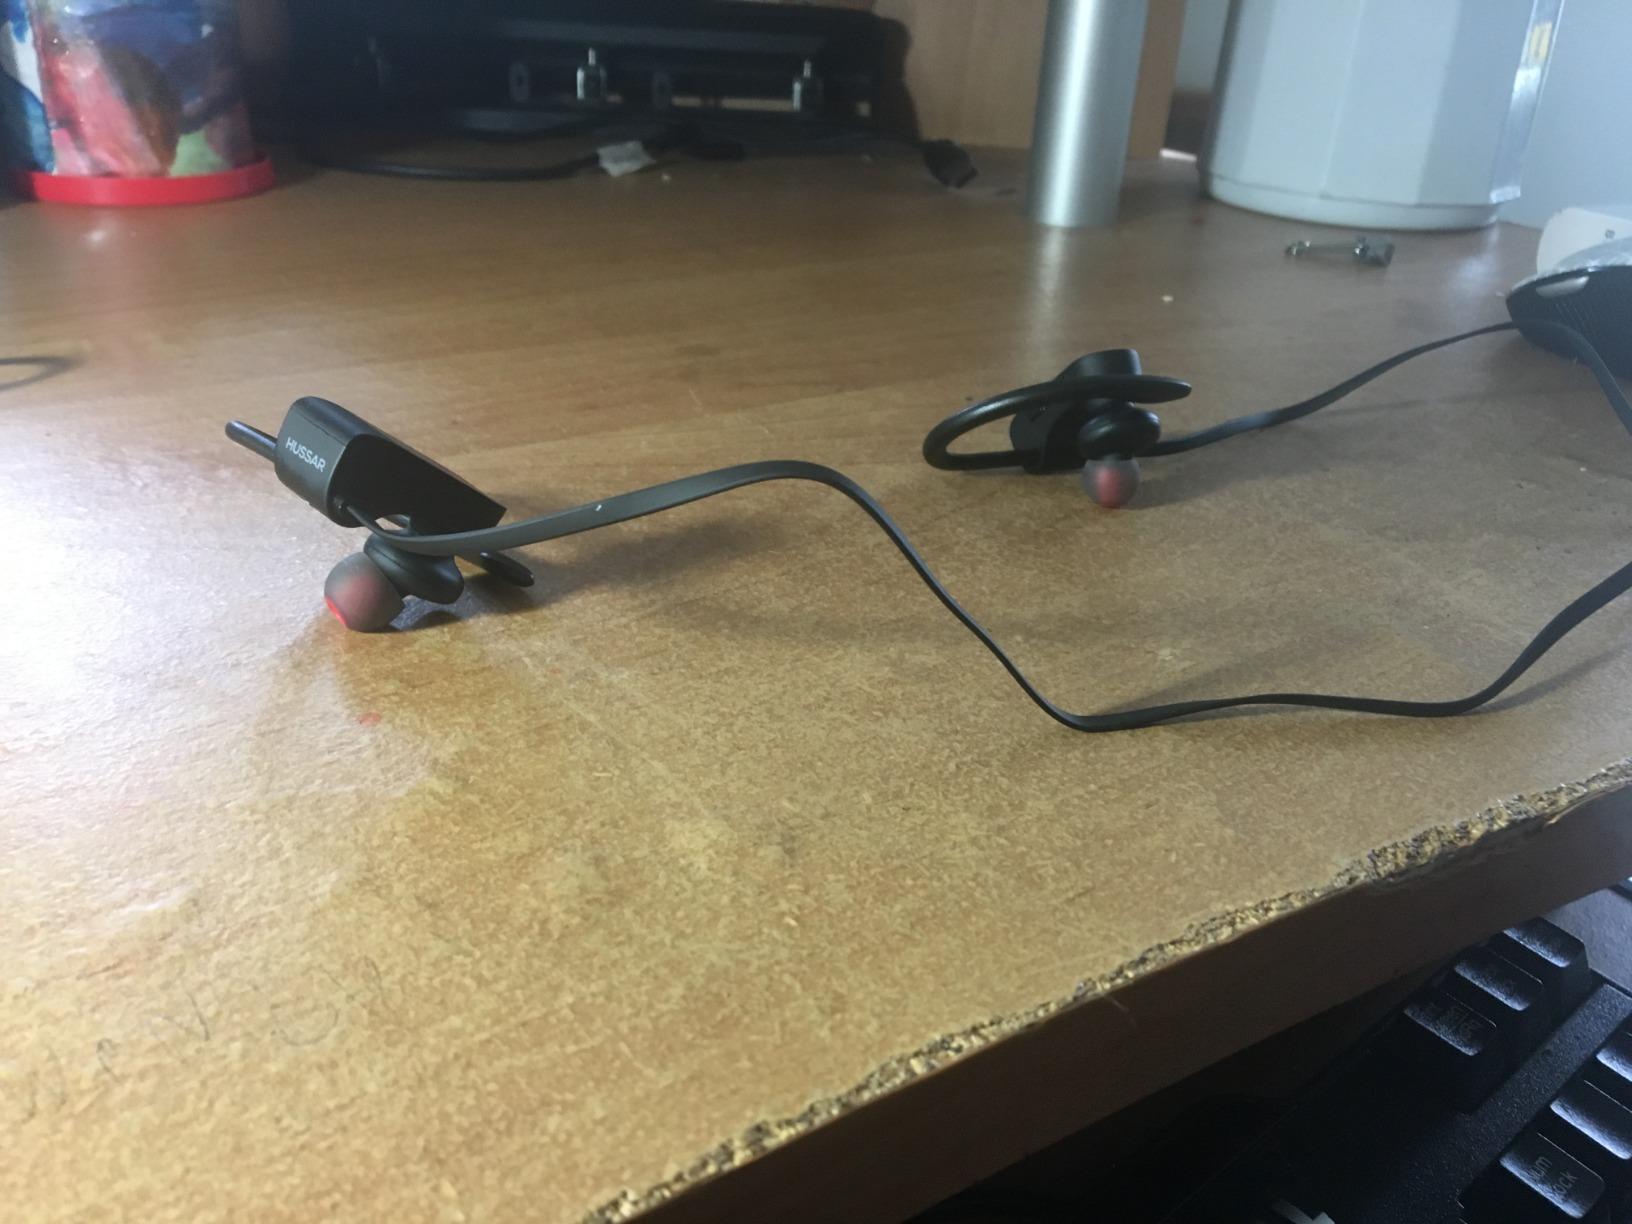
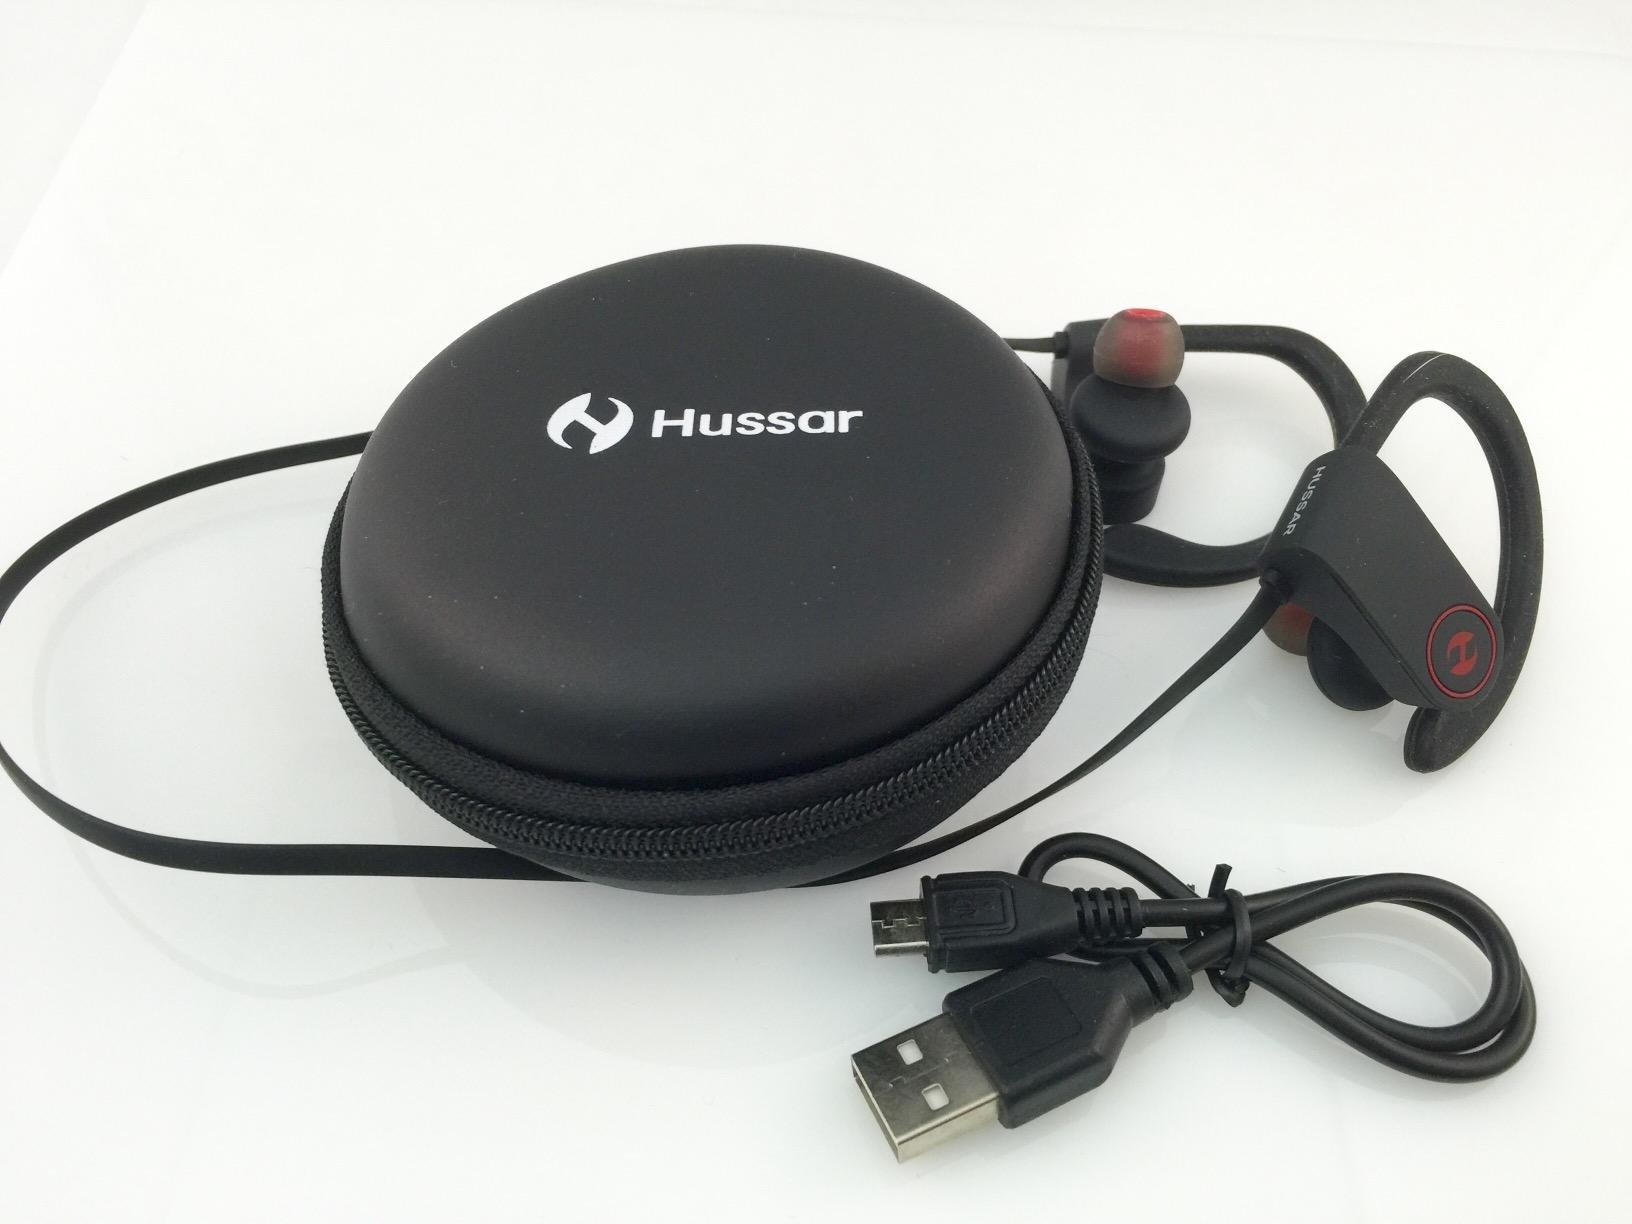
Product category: headphones
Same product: yes